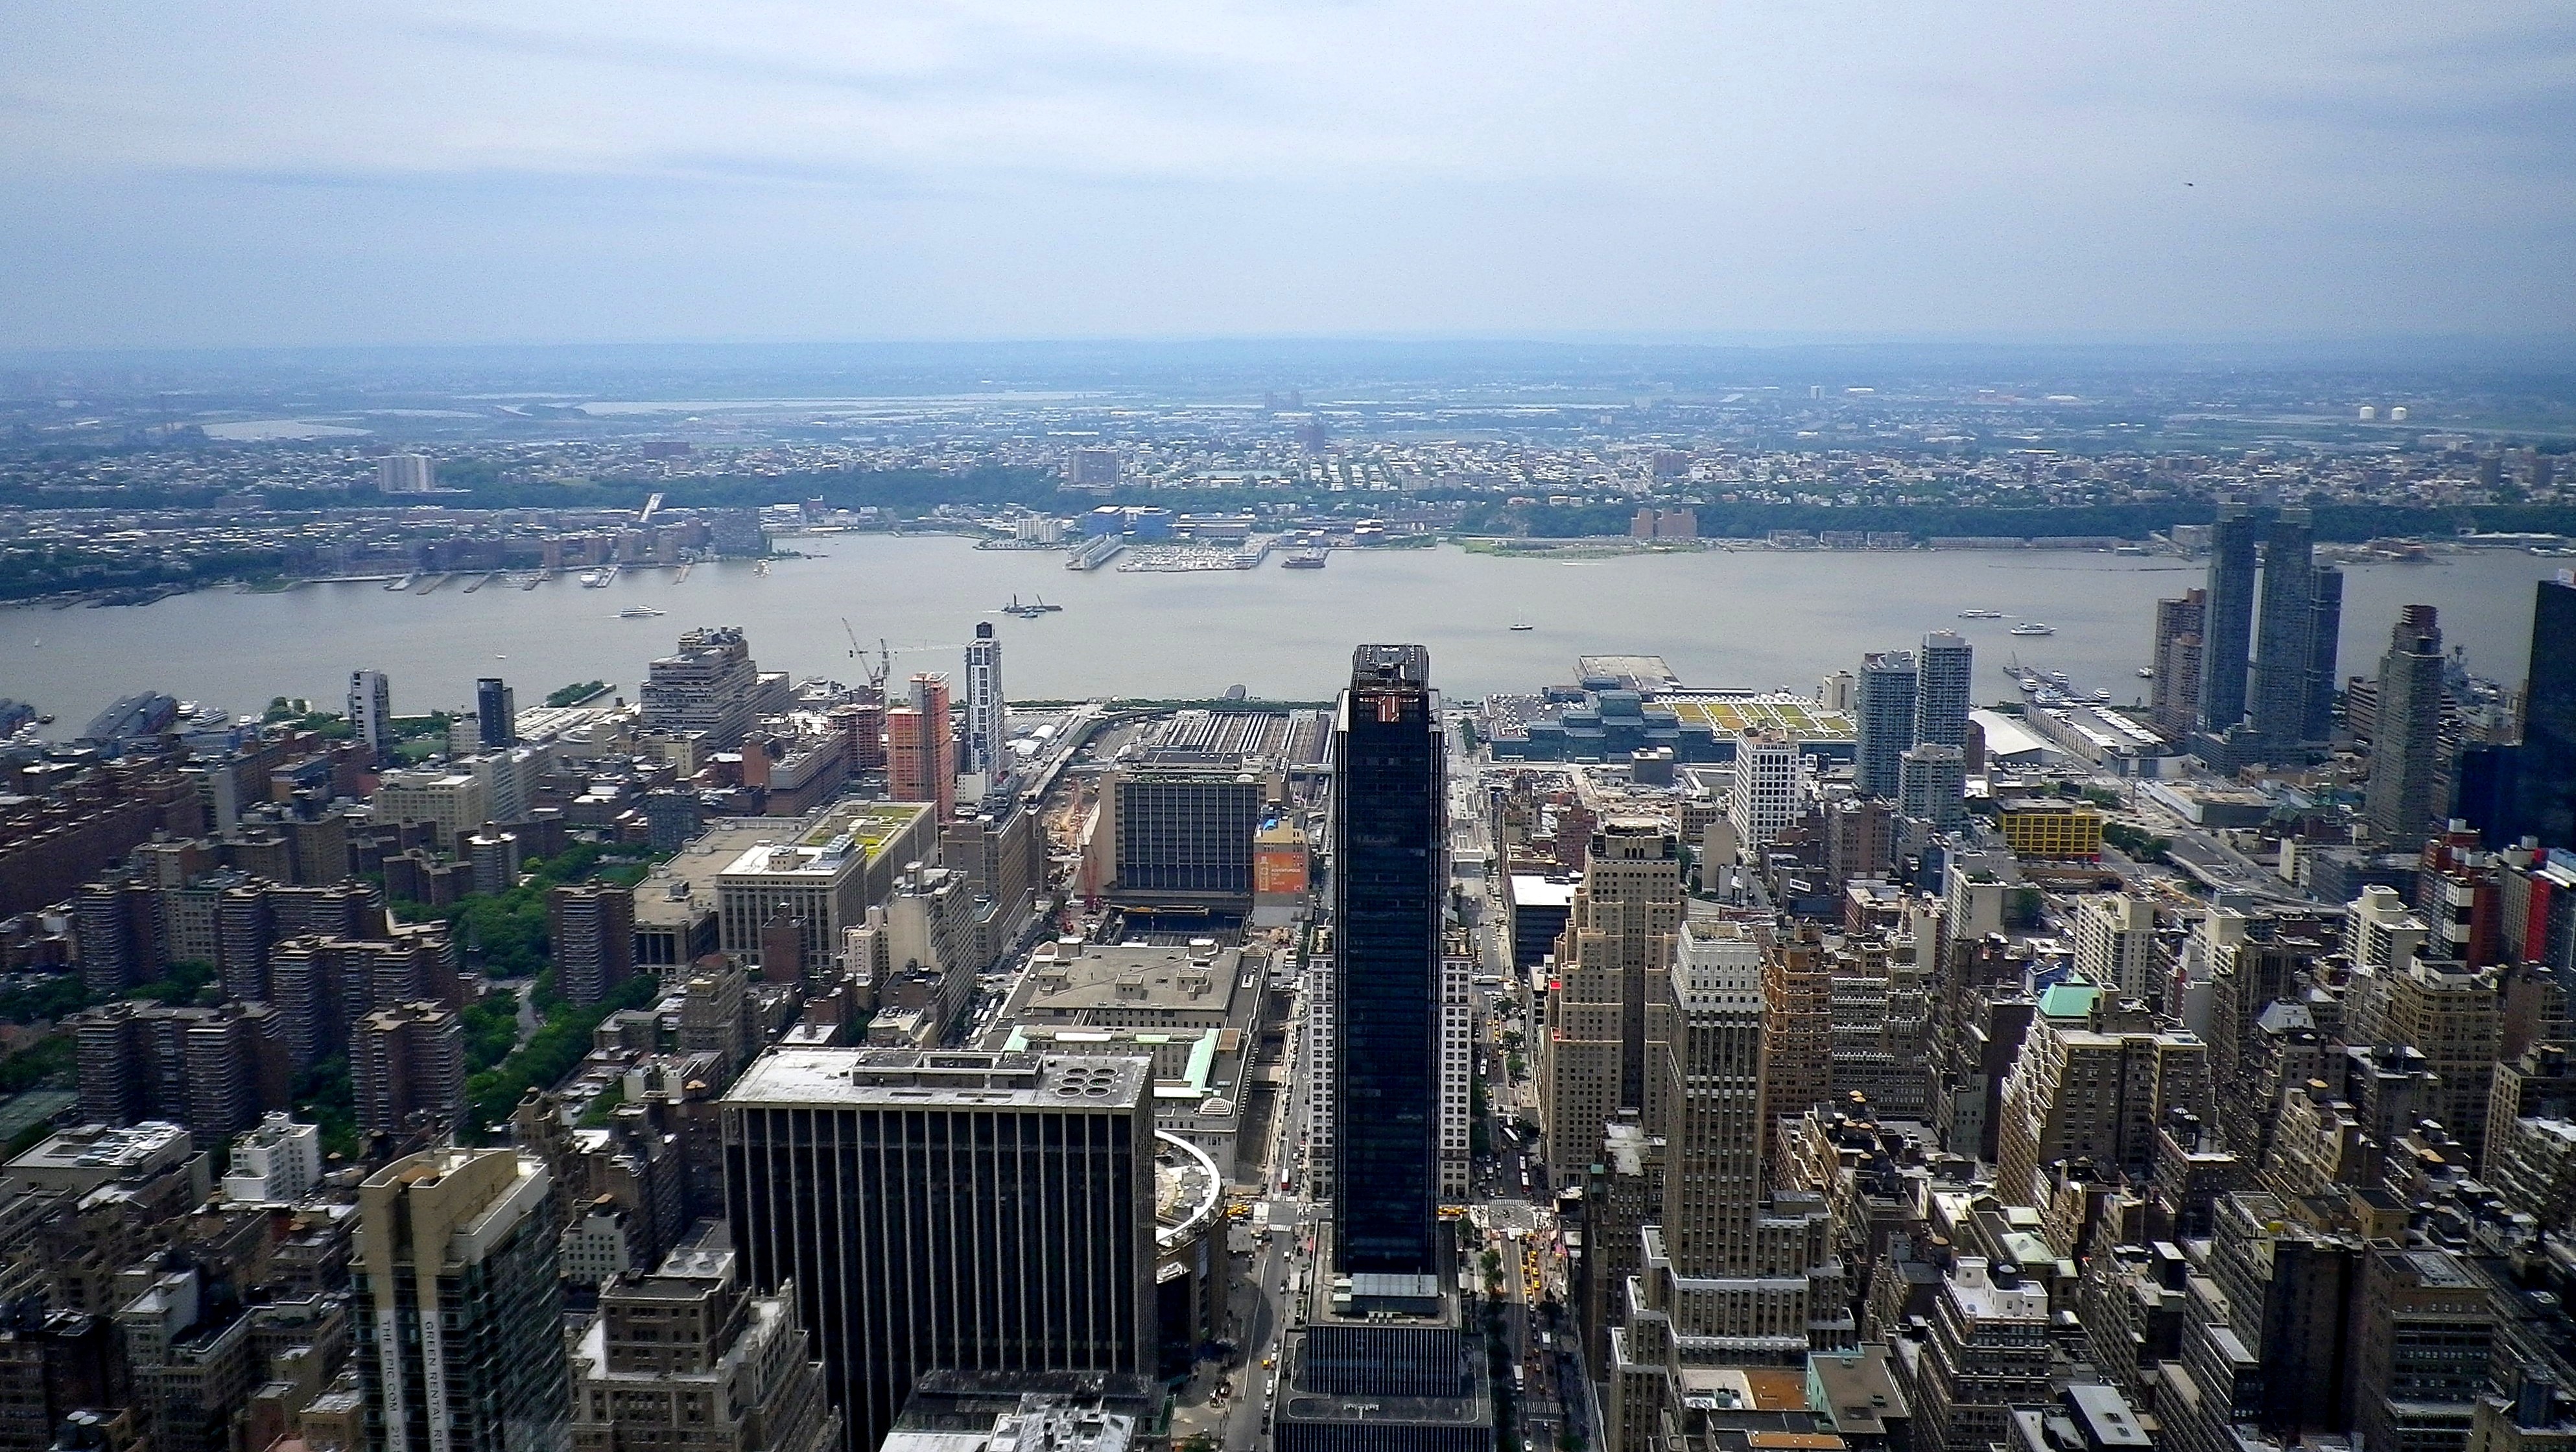
horizon, skyline, photography, building, city, skyscraper, new york, cityscape, panorama, downtown, tower, usa, landmark, tower block, united states, buildings, metropolis, megacity, neighbourhood, bird's eye view, aerial photography, urban area, residential area, geographical feature, human settlement, atmosphere of earth, metropolitan area